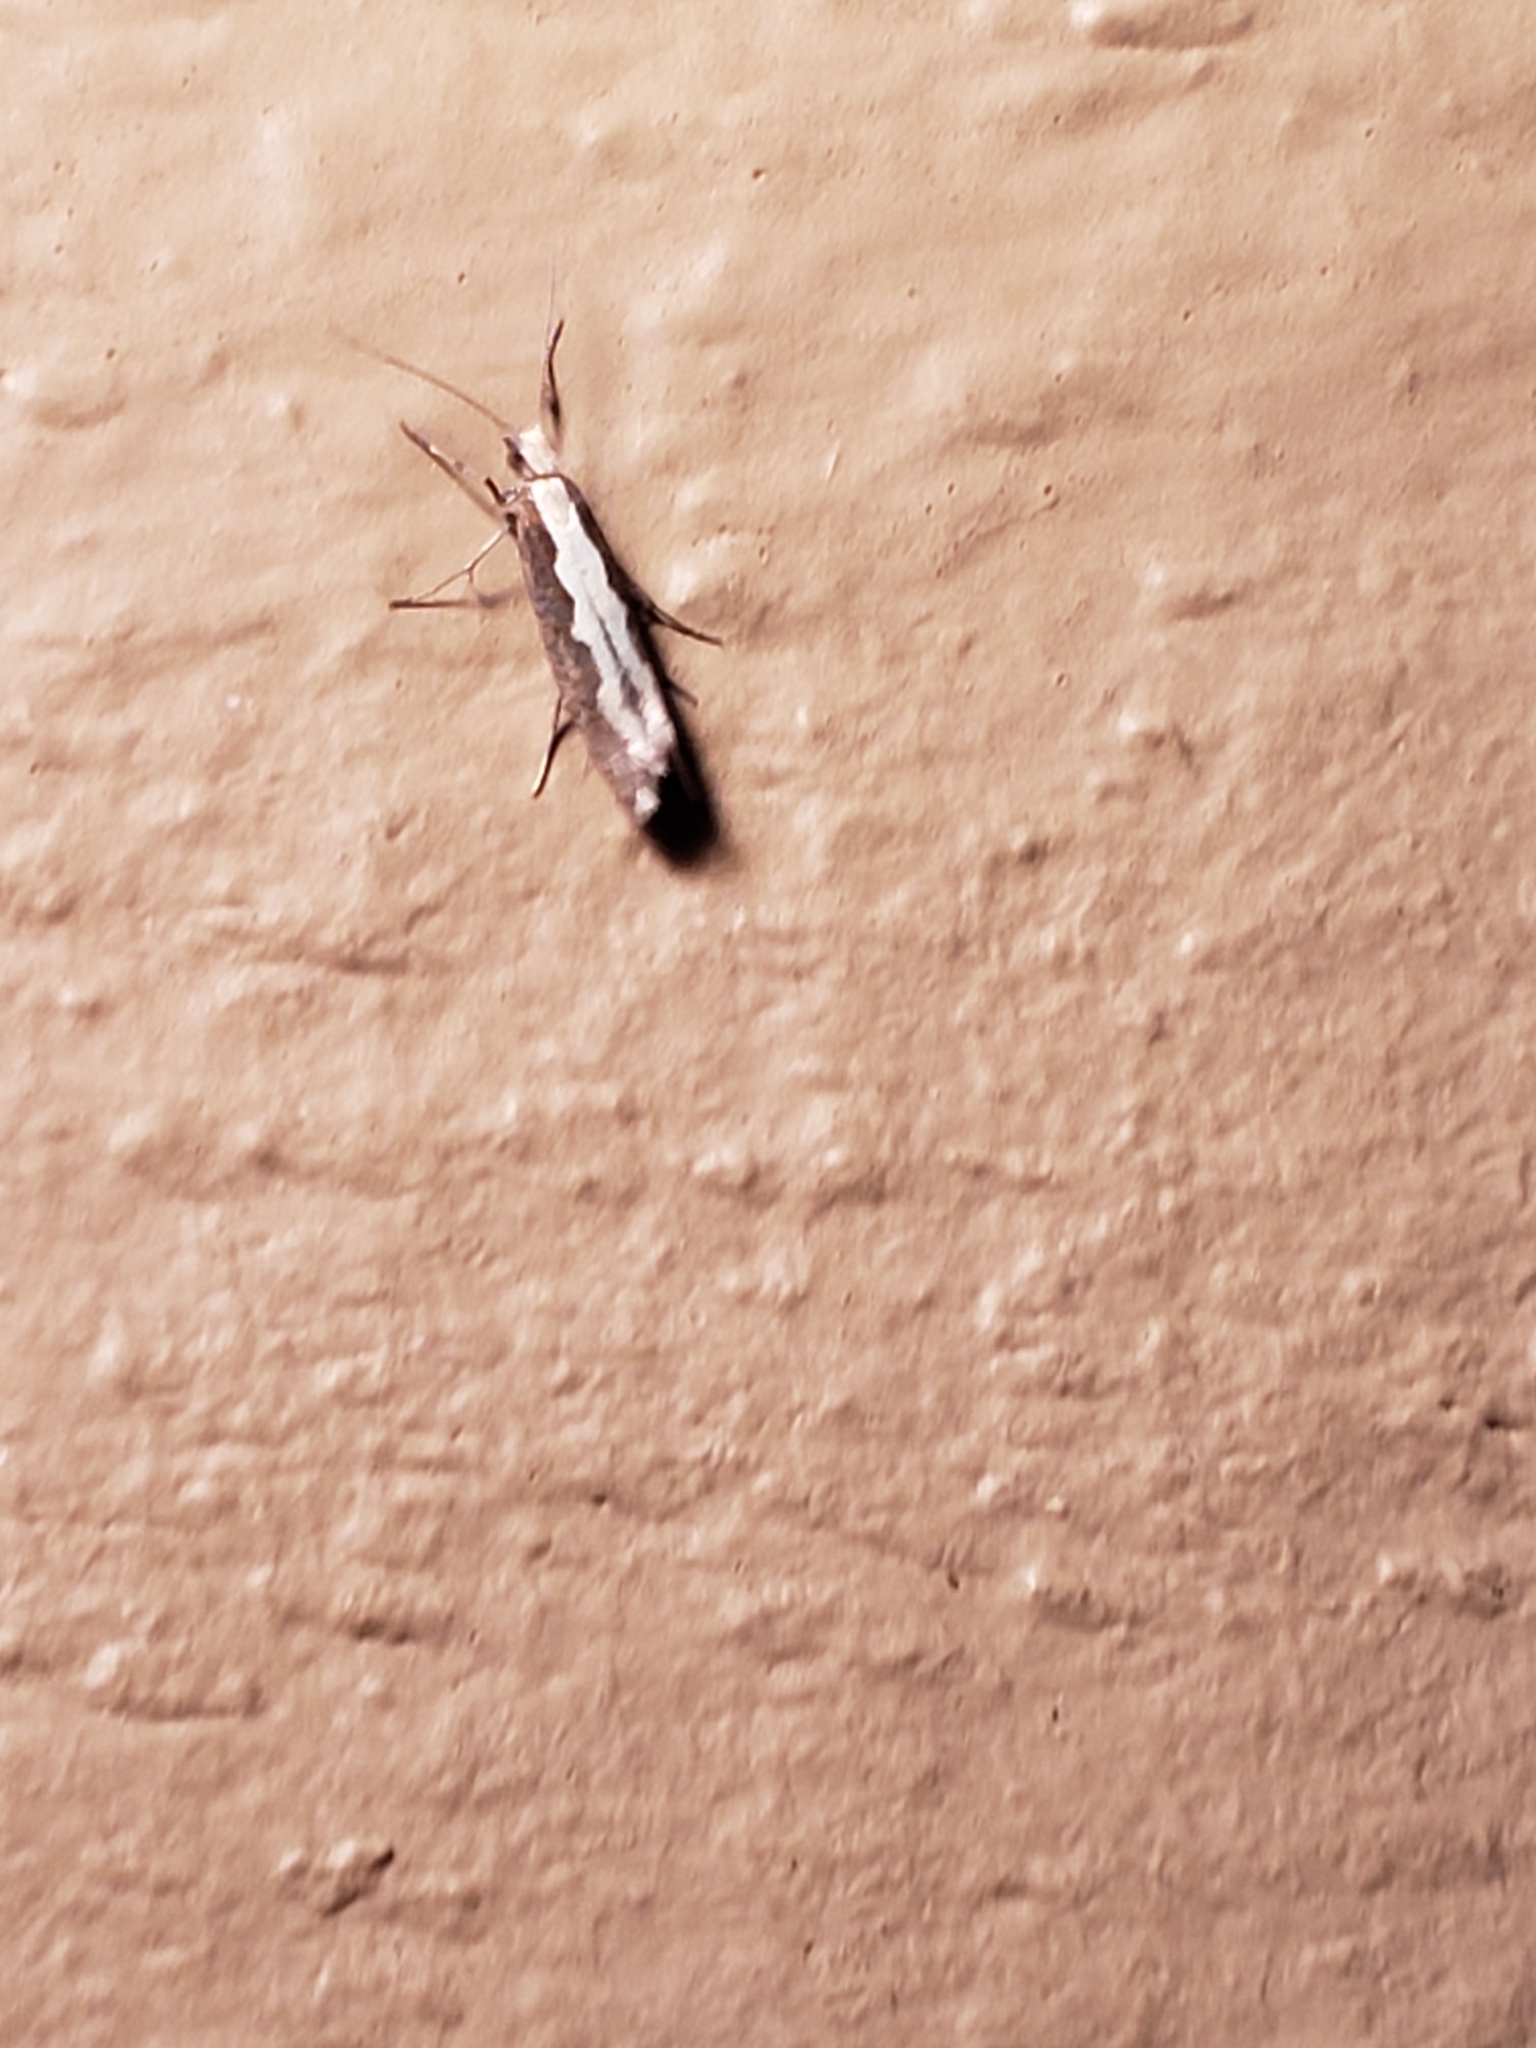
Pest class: diamondback_moth